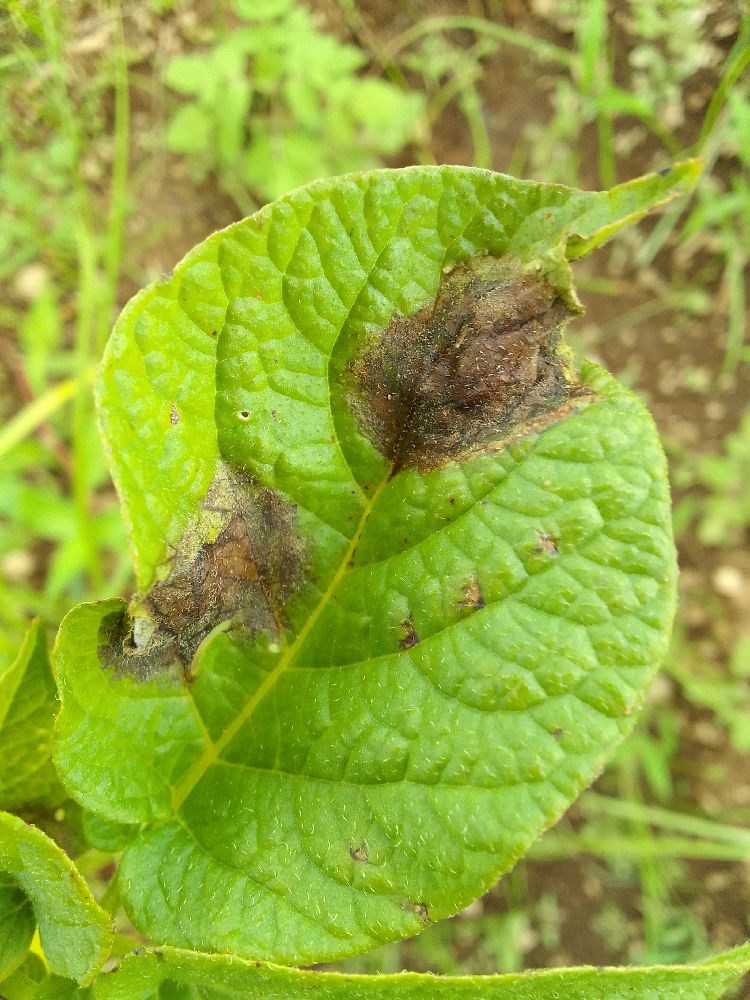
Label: Late blight